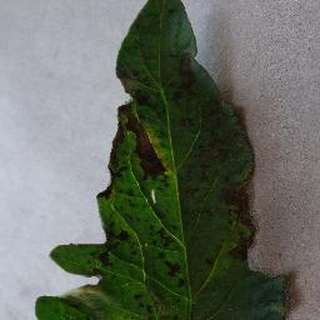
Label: tomato_early_blight